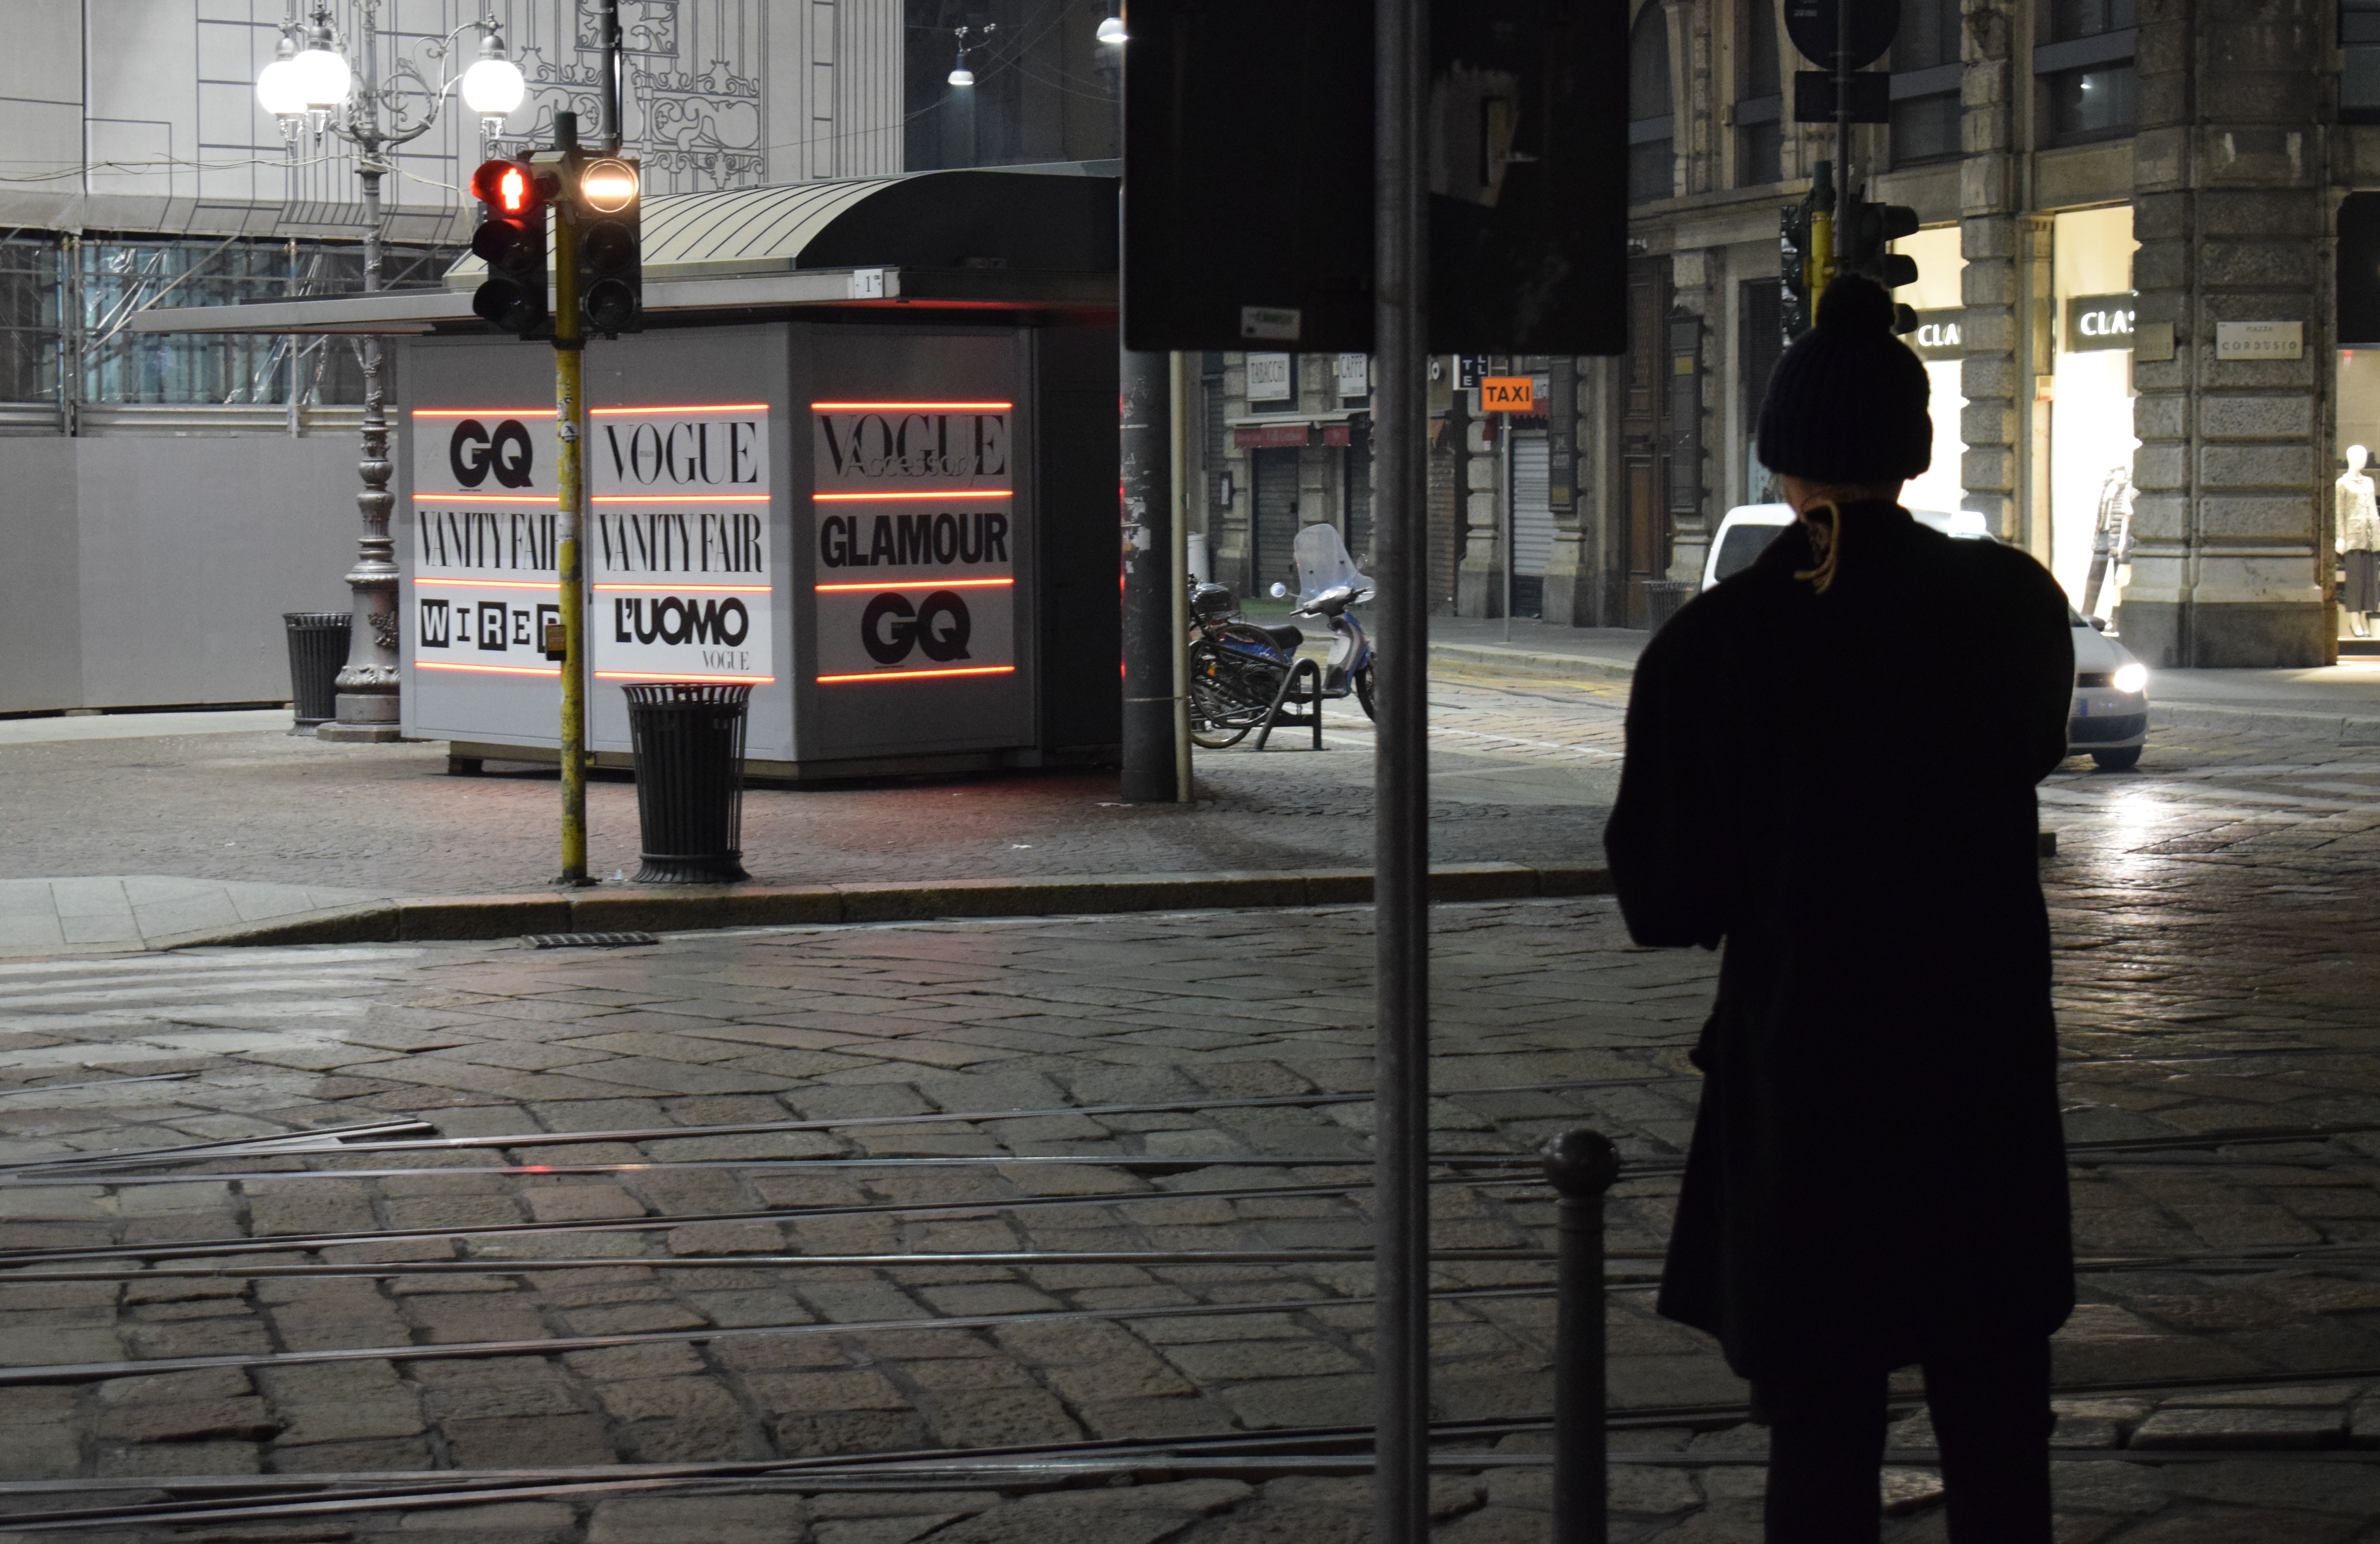
pedestrian, road, street, infrastructure, urban area